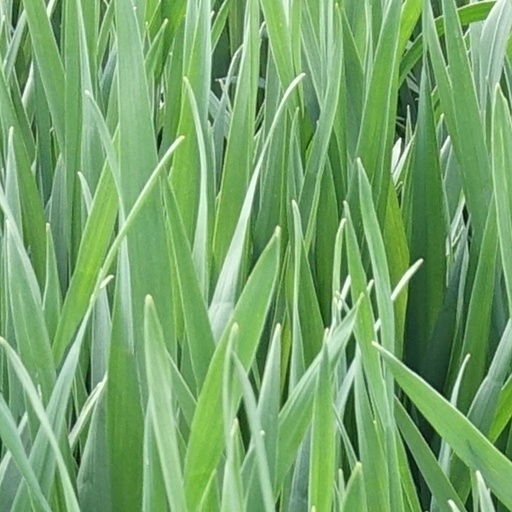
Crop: wheat